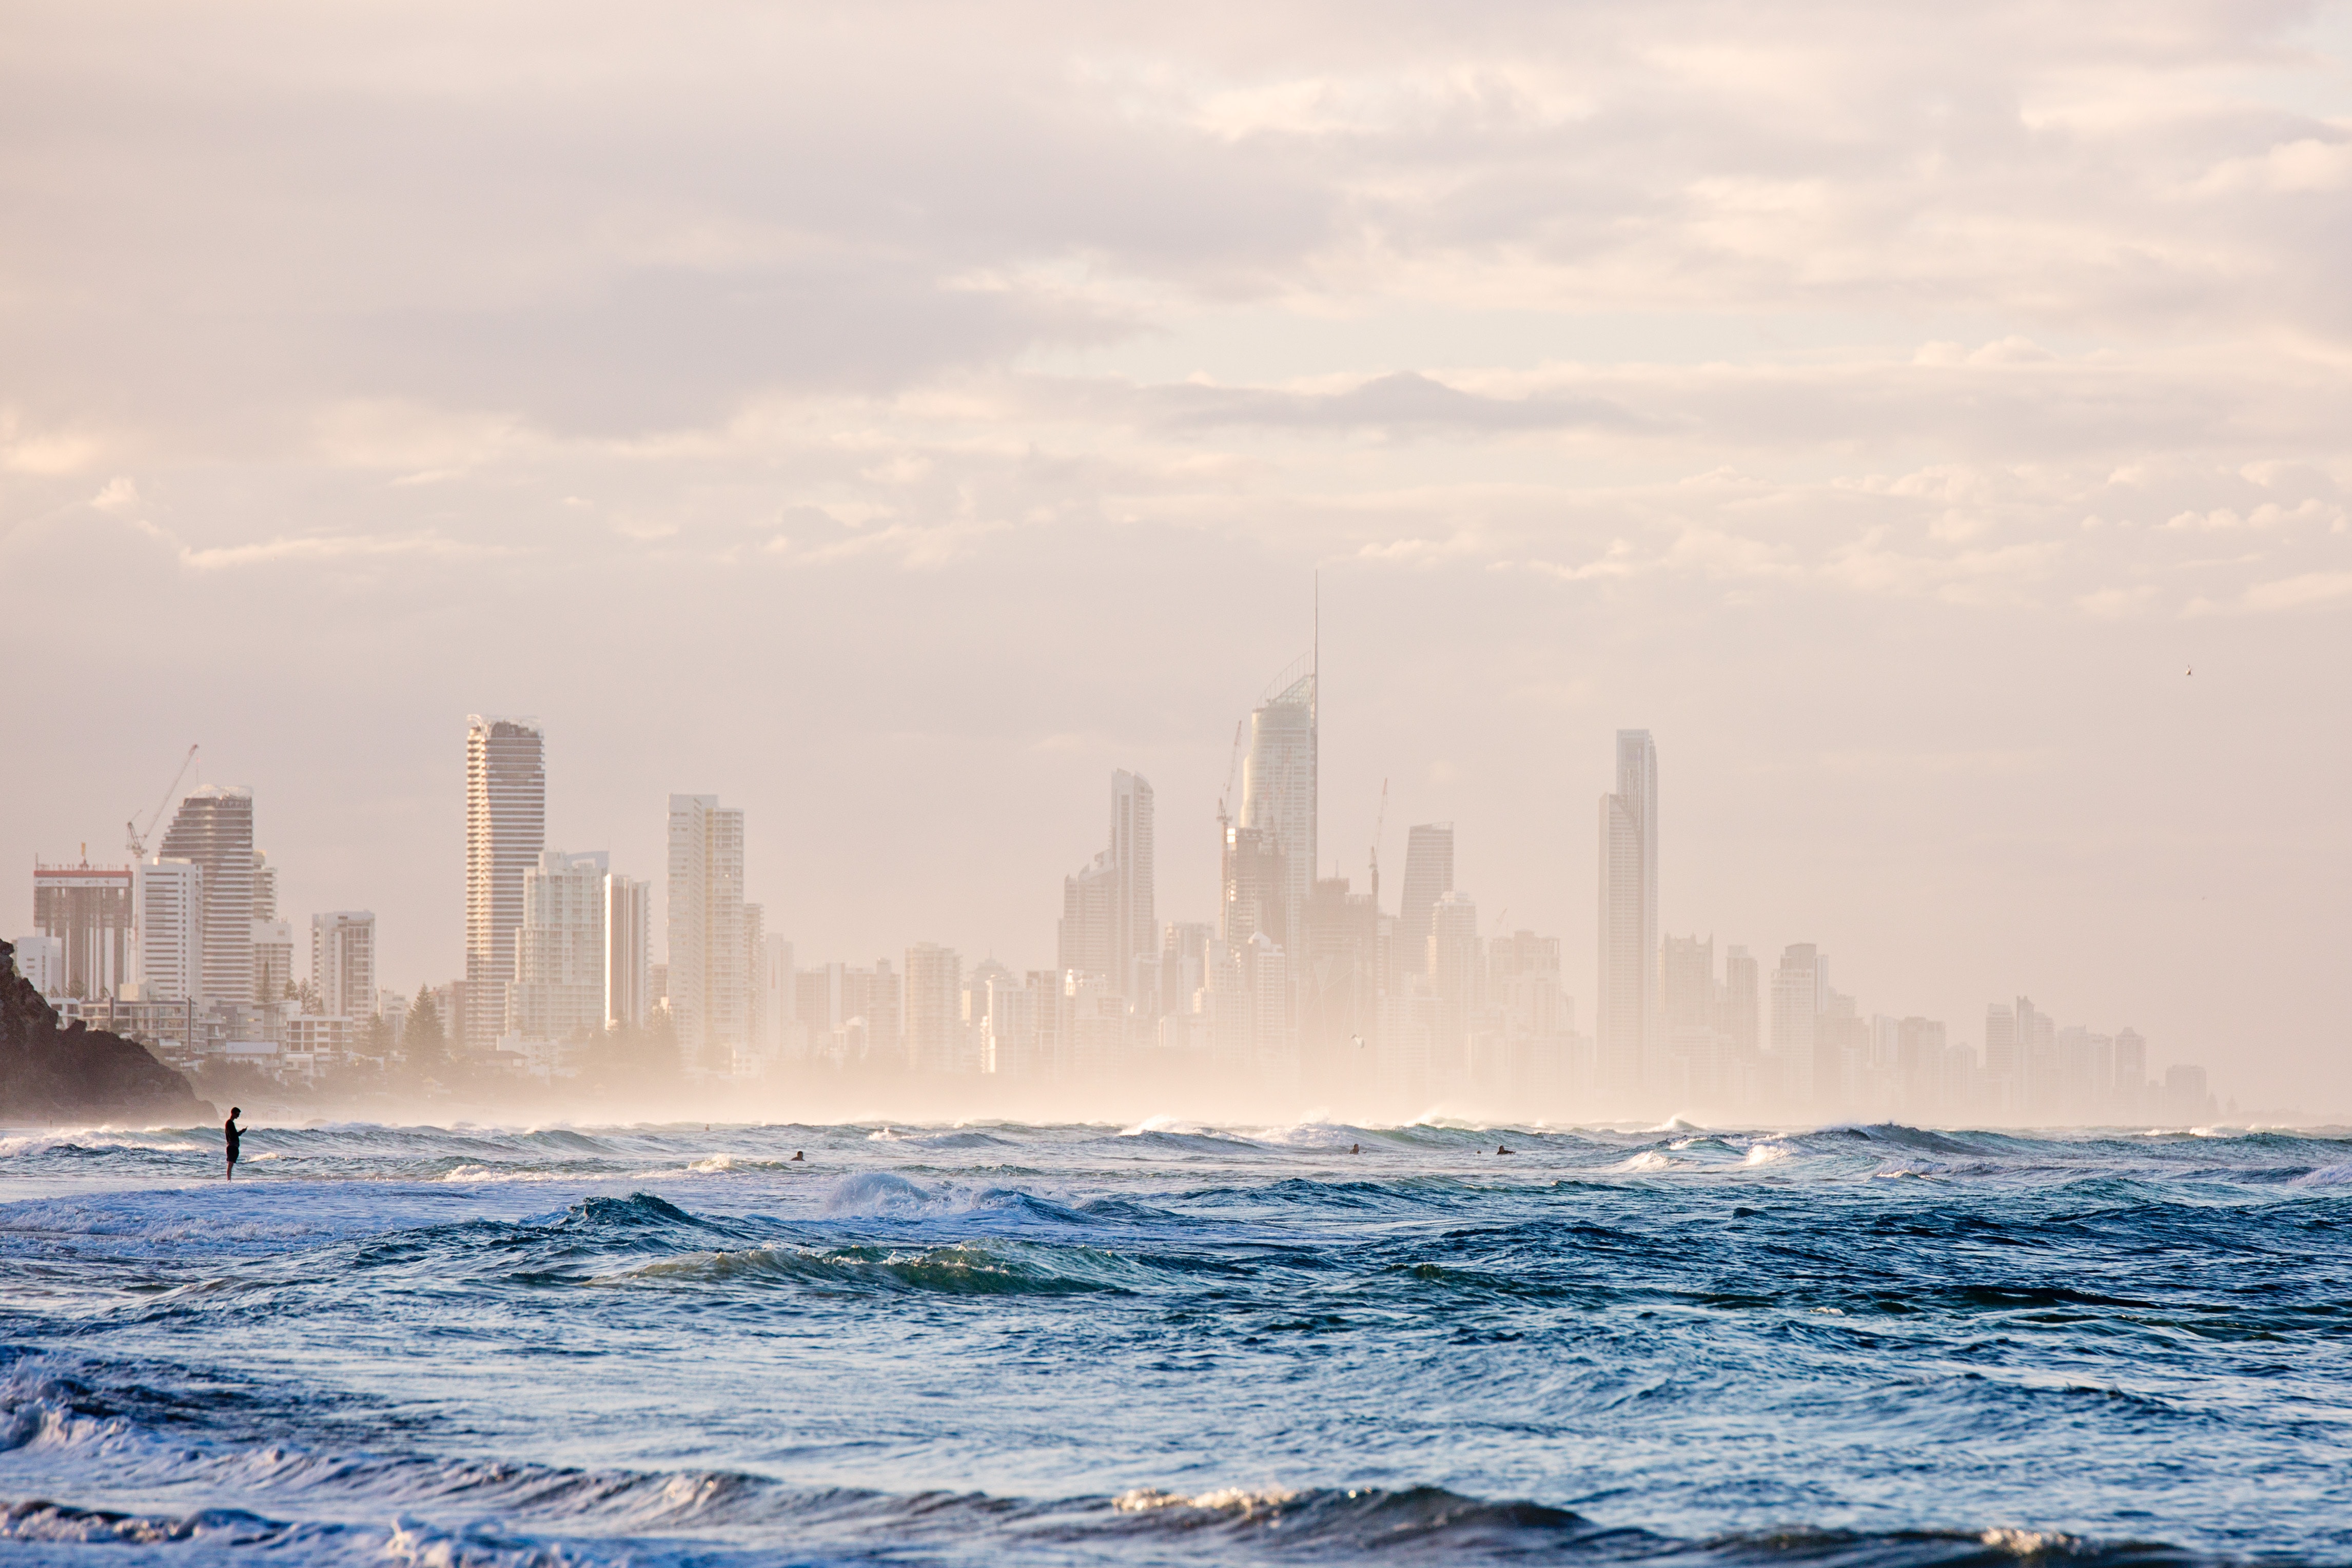
water, sea, sky, atmospheric phenomenon, wave, city, wind wave, ocean, human settlement, skyscraper, cityscape, skyline, horizon, tide, wind, coast, metropolis